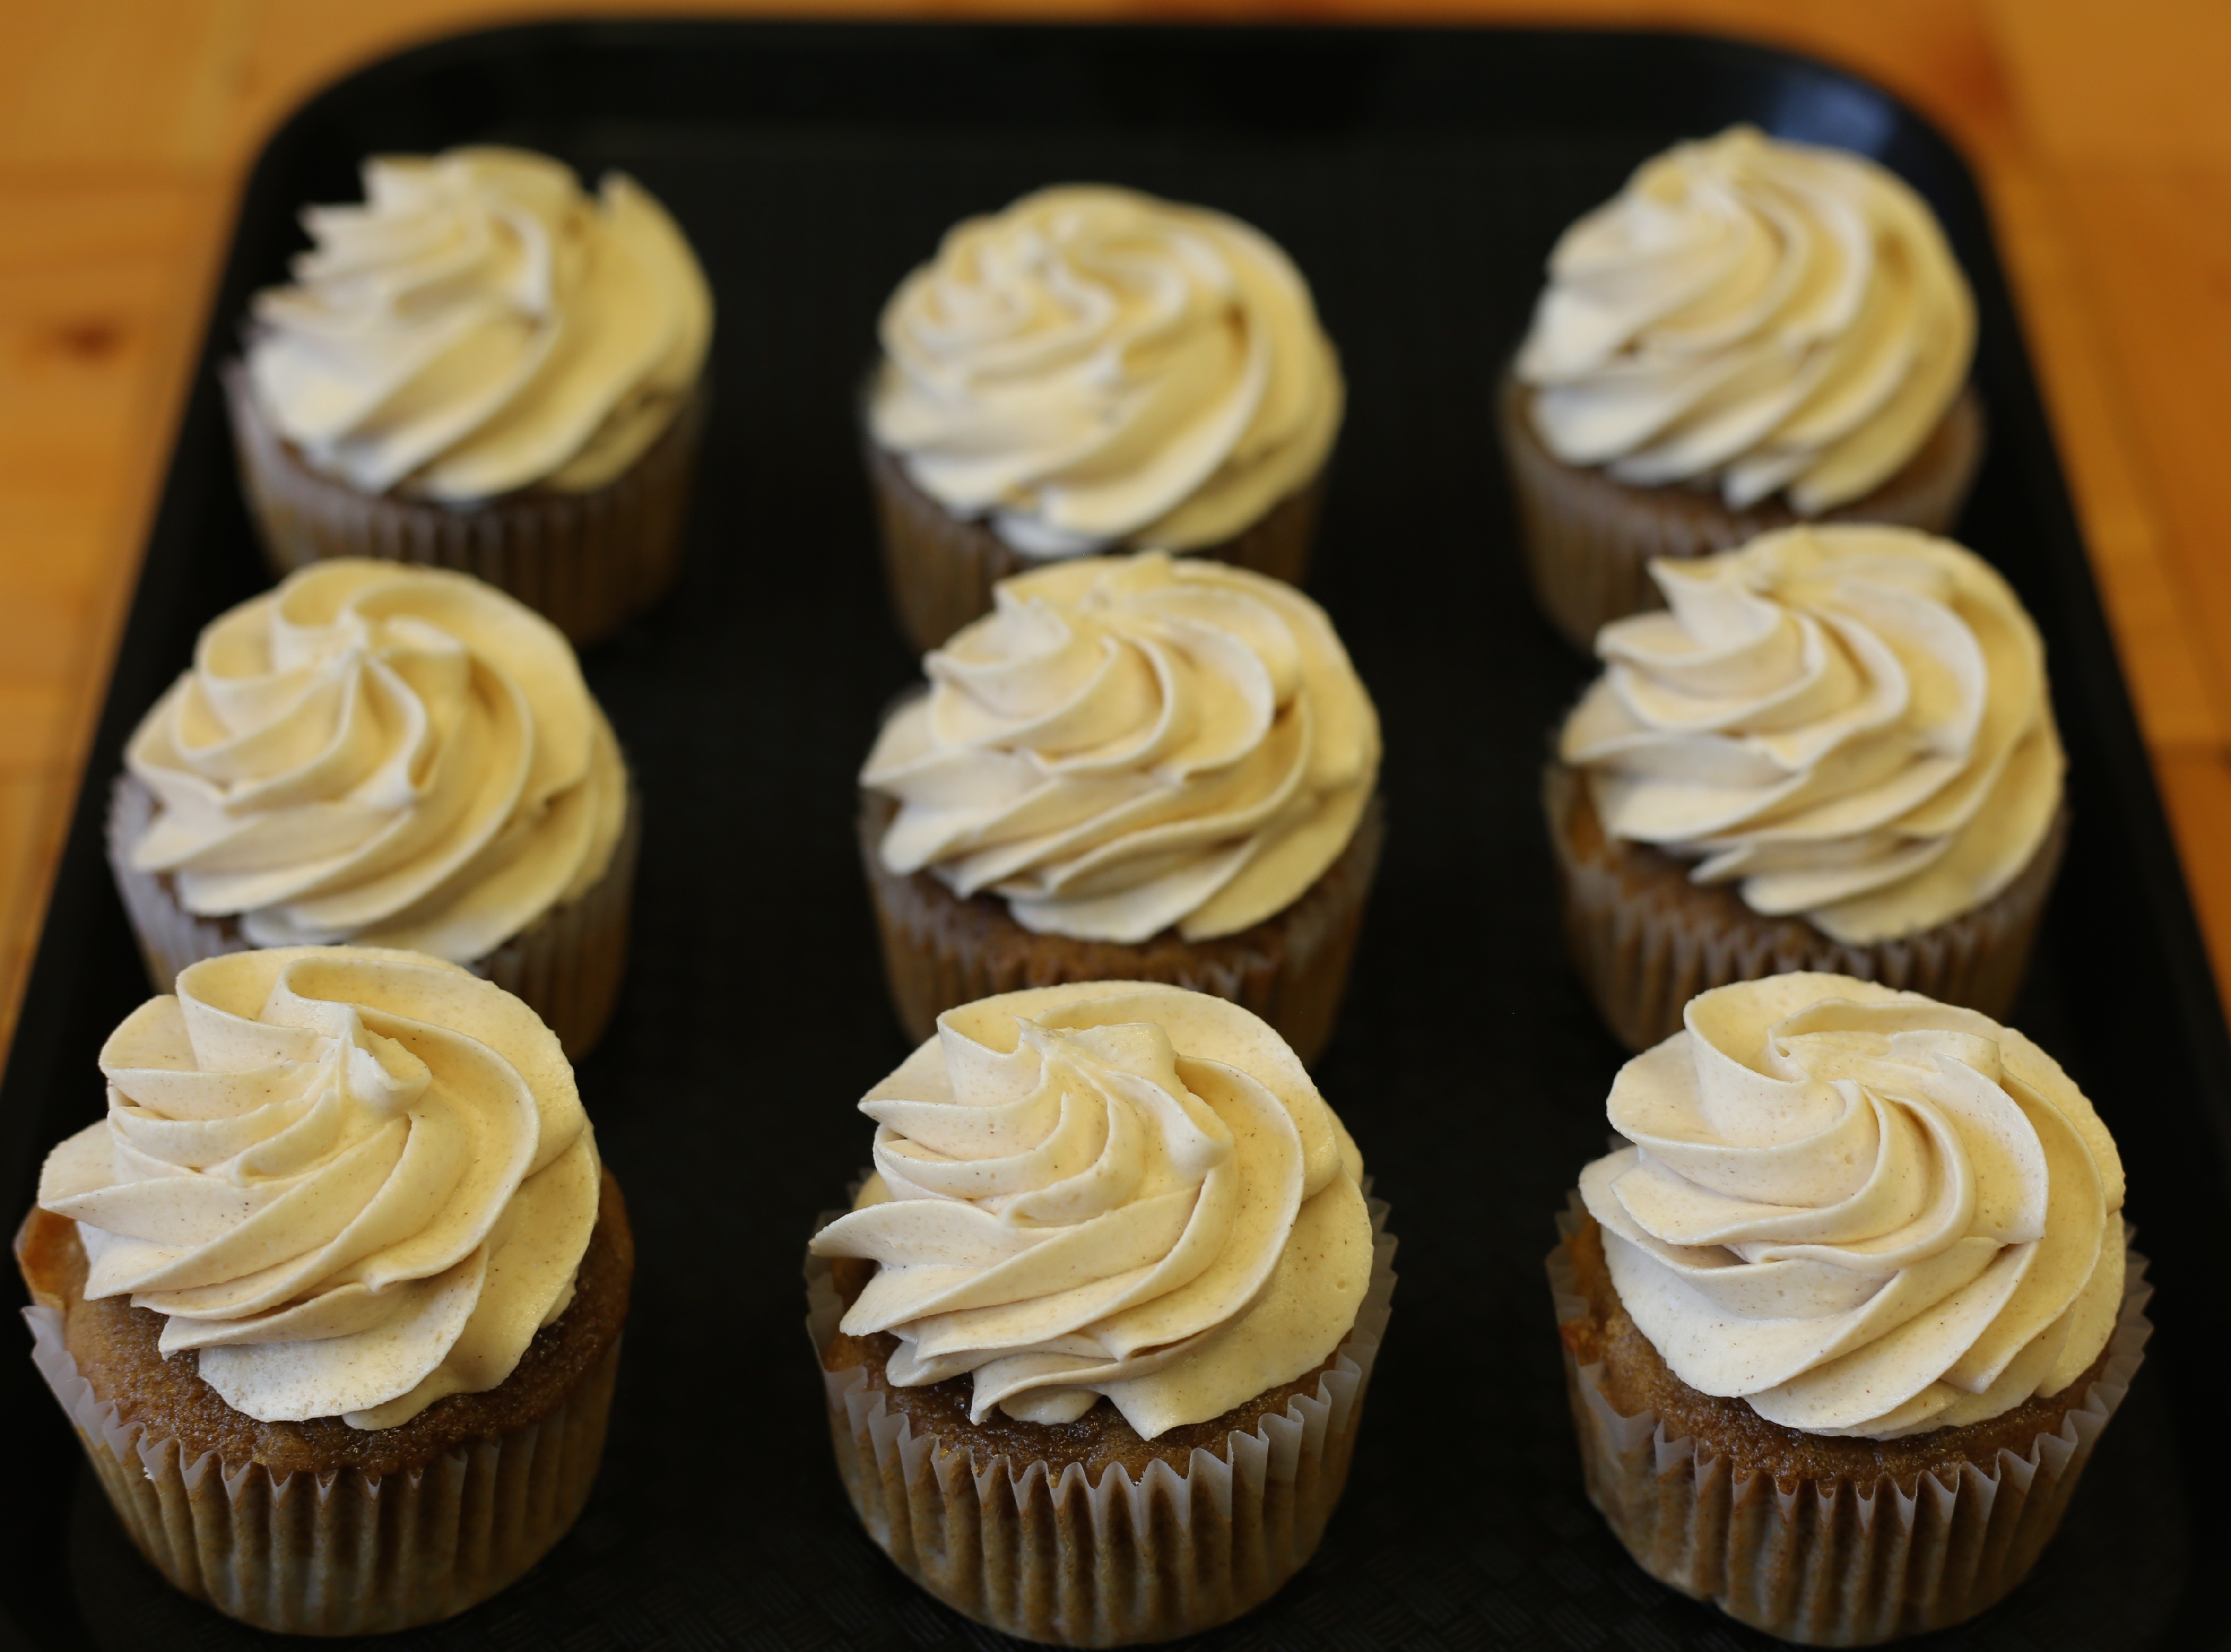
sweet, food, cupcake, baking, dessert, cream, cake, sugar, icing, candy, cupcakes, cream cheese, flavor, buttercream